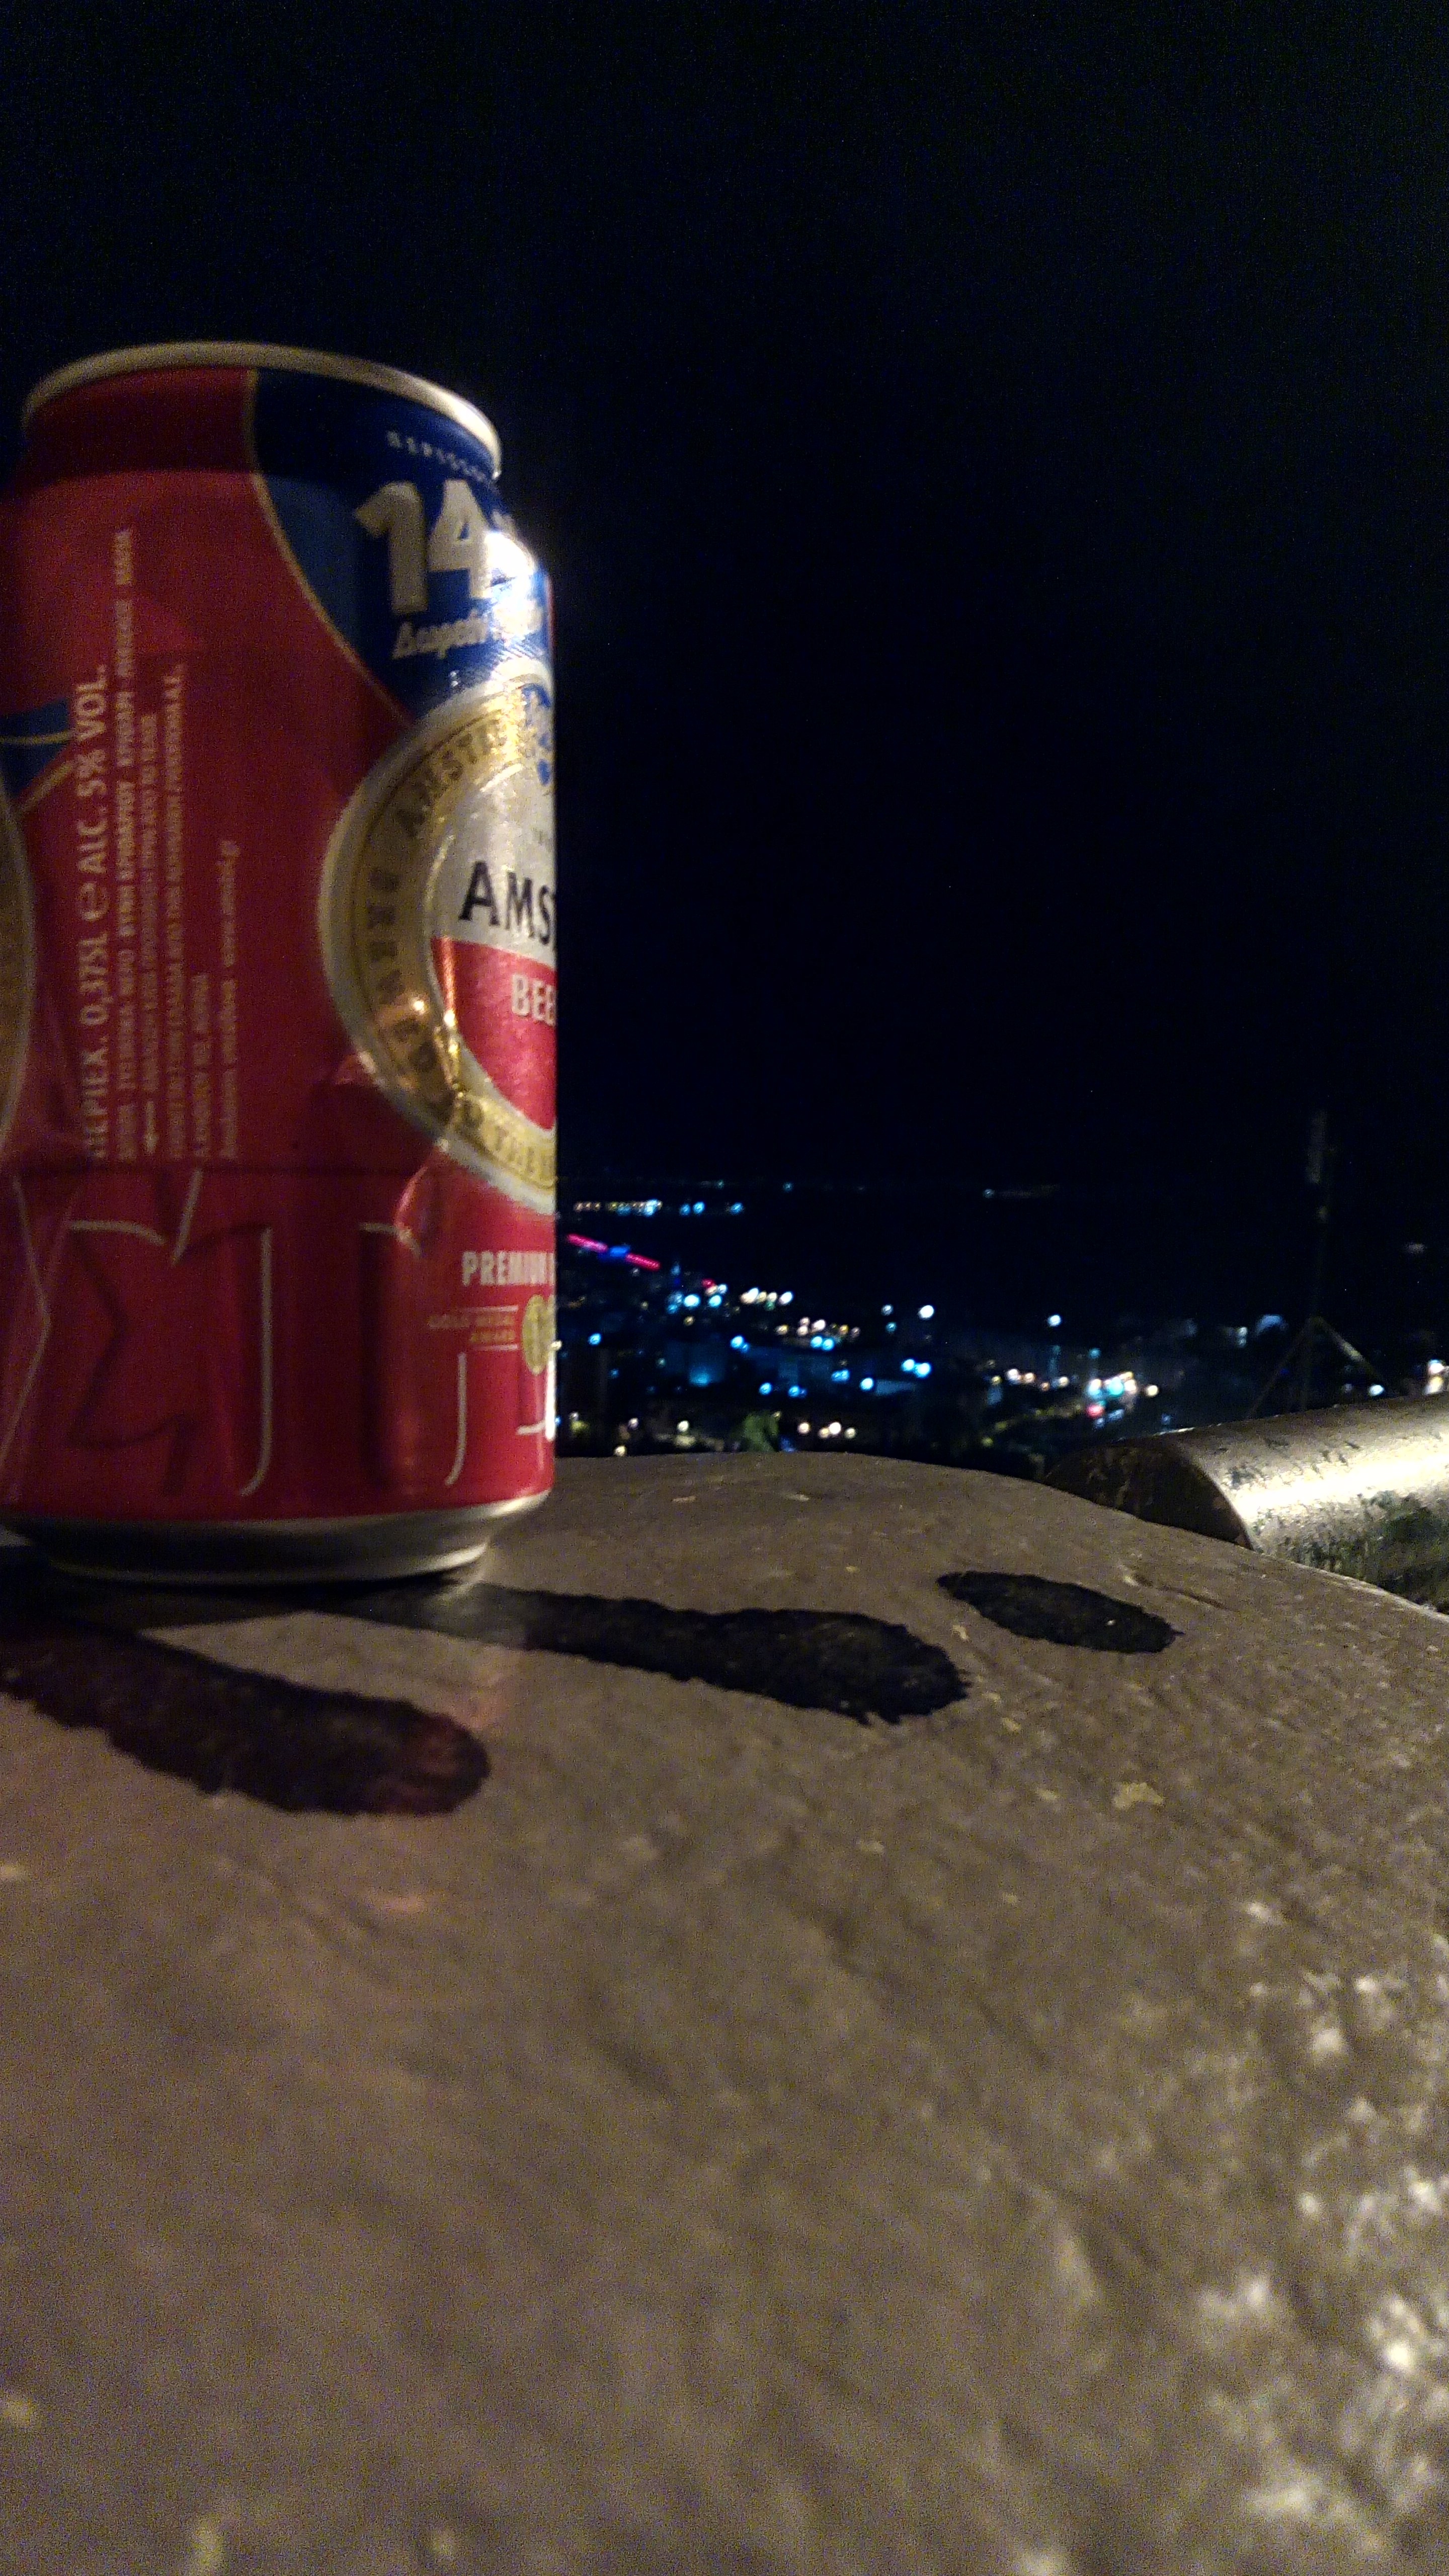
water, night, drink, beer, alcoholic beverage, distilled beverage